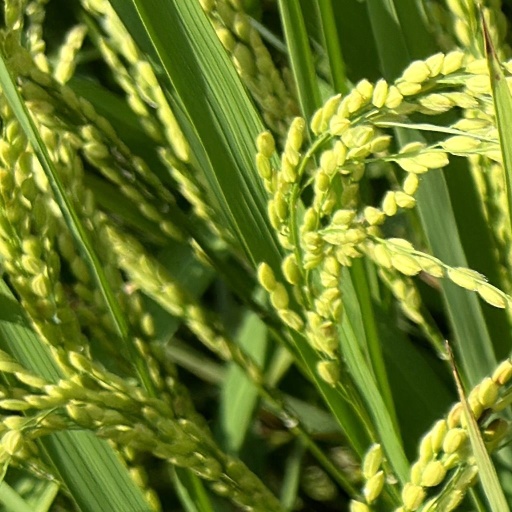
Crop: rice